John A. Haydon

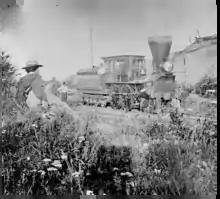
1861 Orange and Alexandria railroad locomotive

Haydon was born on June 21, 1830, in Alexandria, Virginia. Little is known of his education and early career. He married Alice M McSherry (1851-1927) on May 30, 1872, in Baltimore, Maryland. They had six children of which only five survived, three of which were Gertrude (b1876), Alice (b1883) and John (b1886).